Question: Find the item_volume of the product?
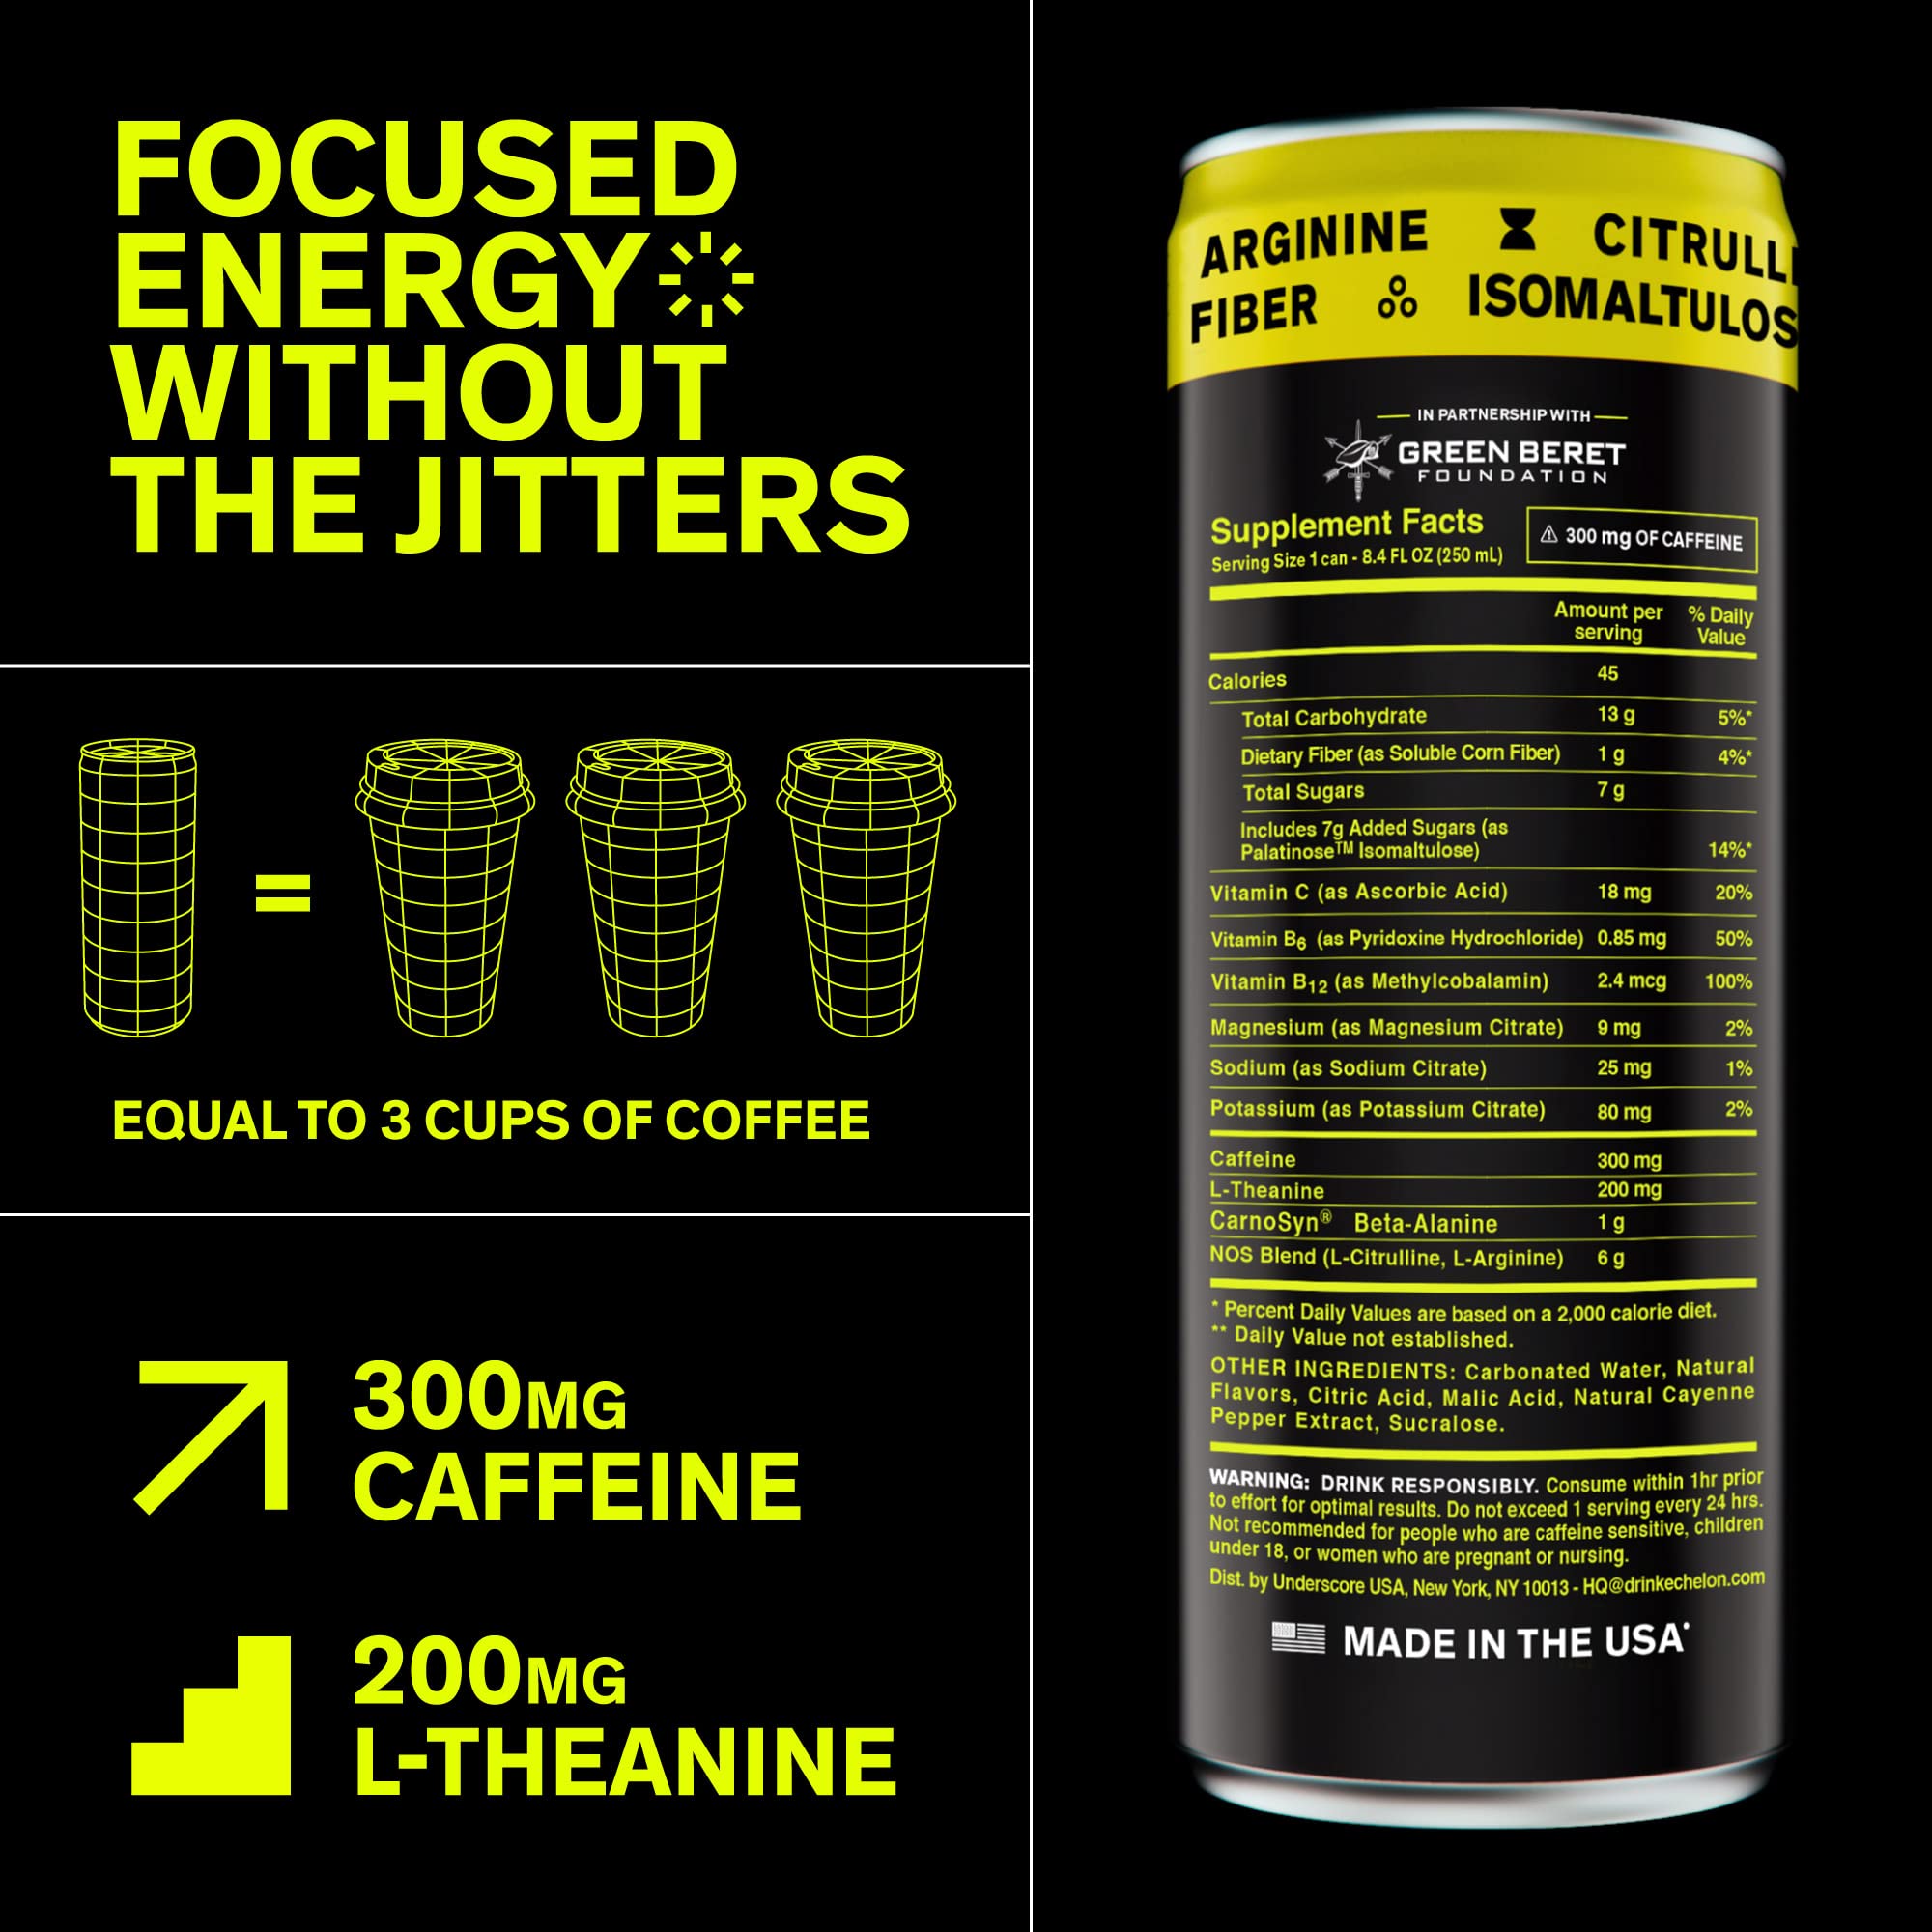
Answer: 8.4 fluid ounce